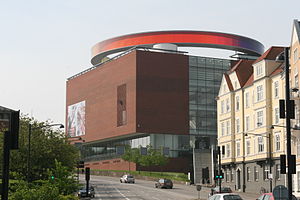
Vester Allé
Vester Allé med kunstmuséet ARoS på højre side af gaden
Aros med Your Rainbow Panorama
Vester Allé i Aarhus går fra Rådhuspladsen til Vesterbro Torv. Den var oprindeligt en del af det man kaldte "Vejen bag om byen", og den del af ”Vejen bag om byen”, som længst bevarede sin landlige idyl. Den var stykket fra Frederiksport til Aarhus Mølle – Vester Allé.